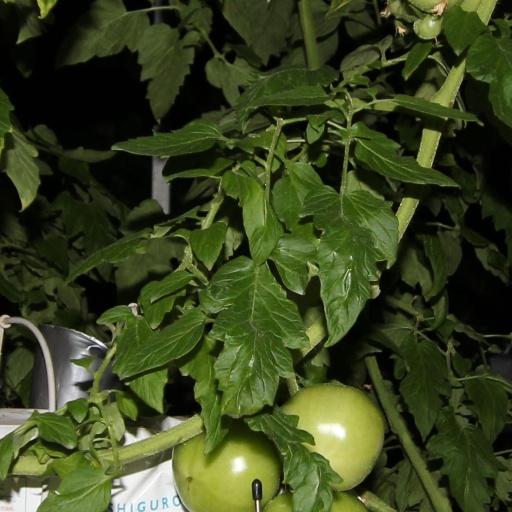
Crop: tomato